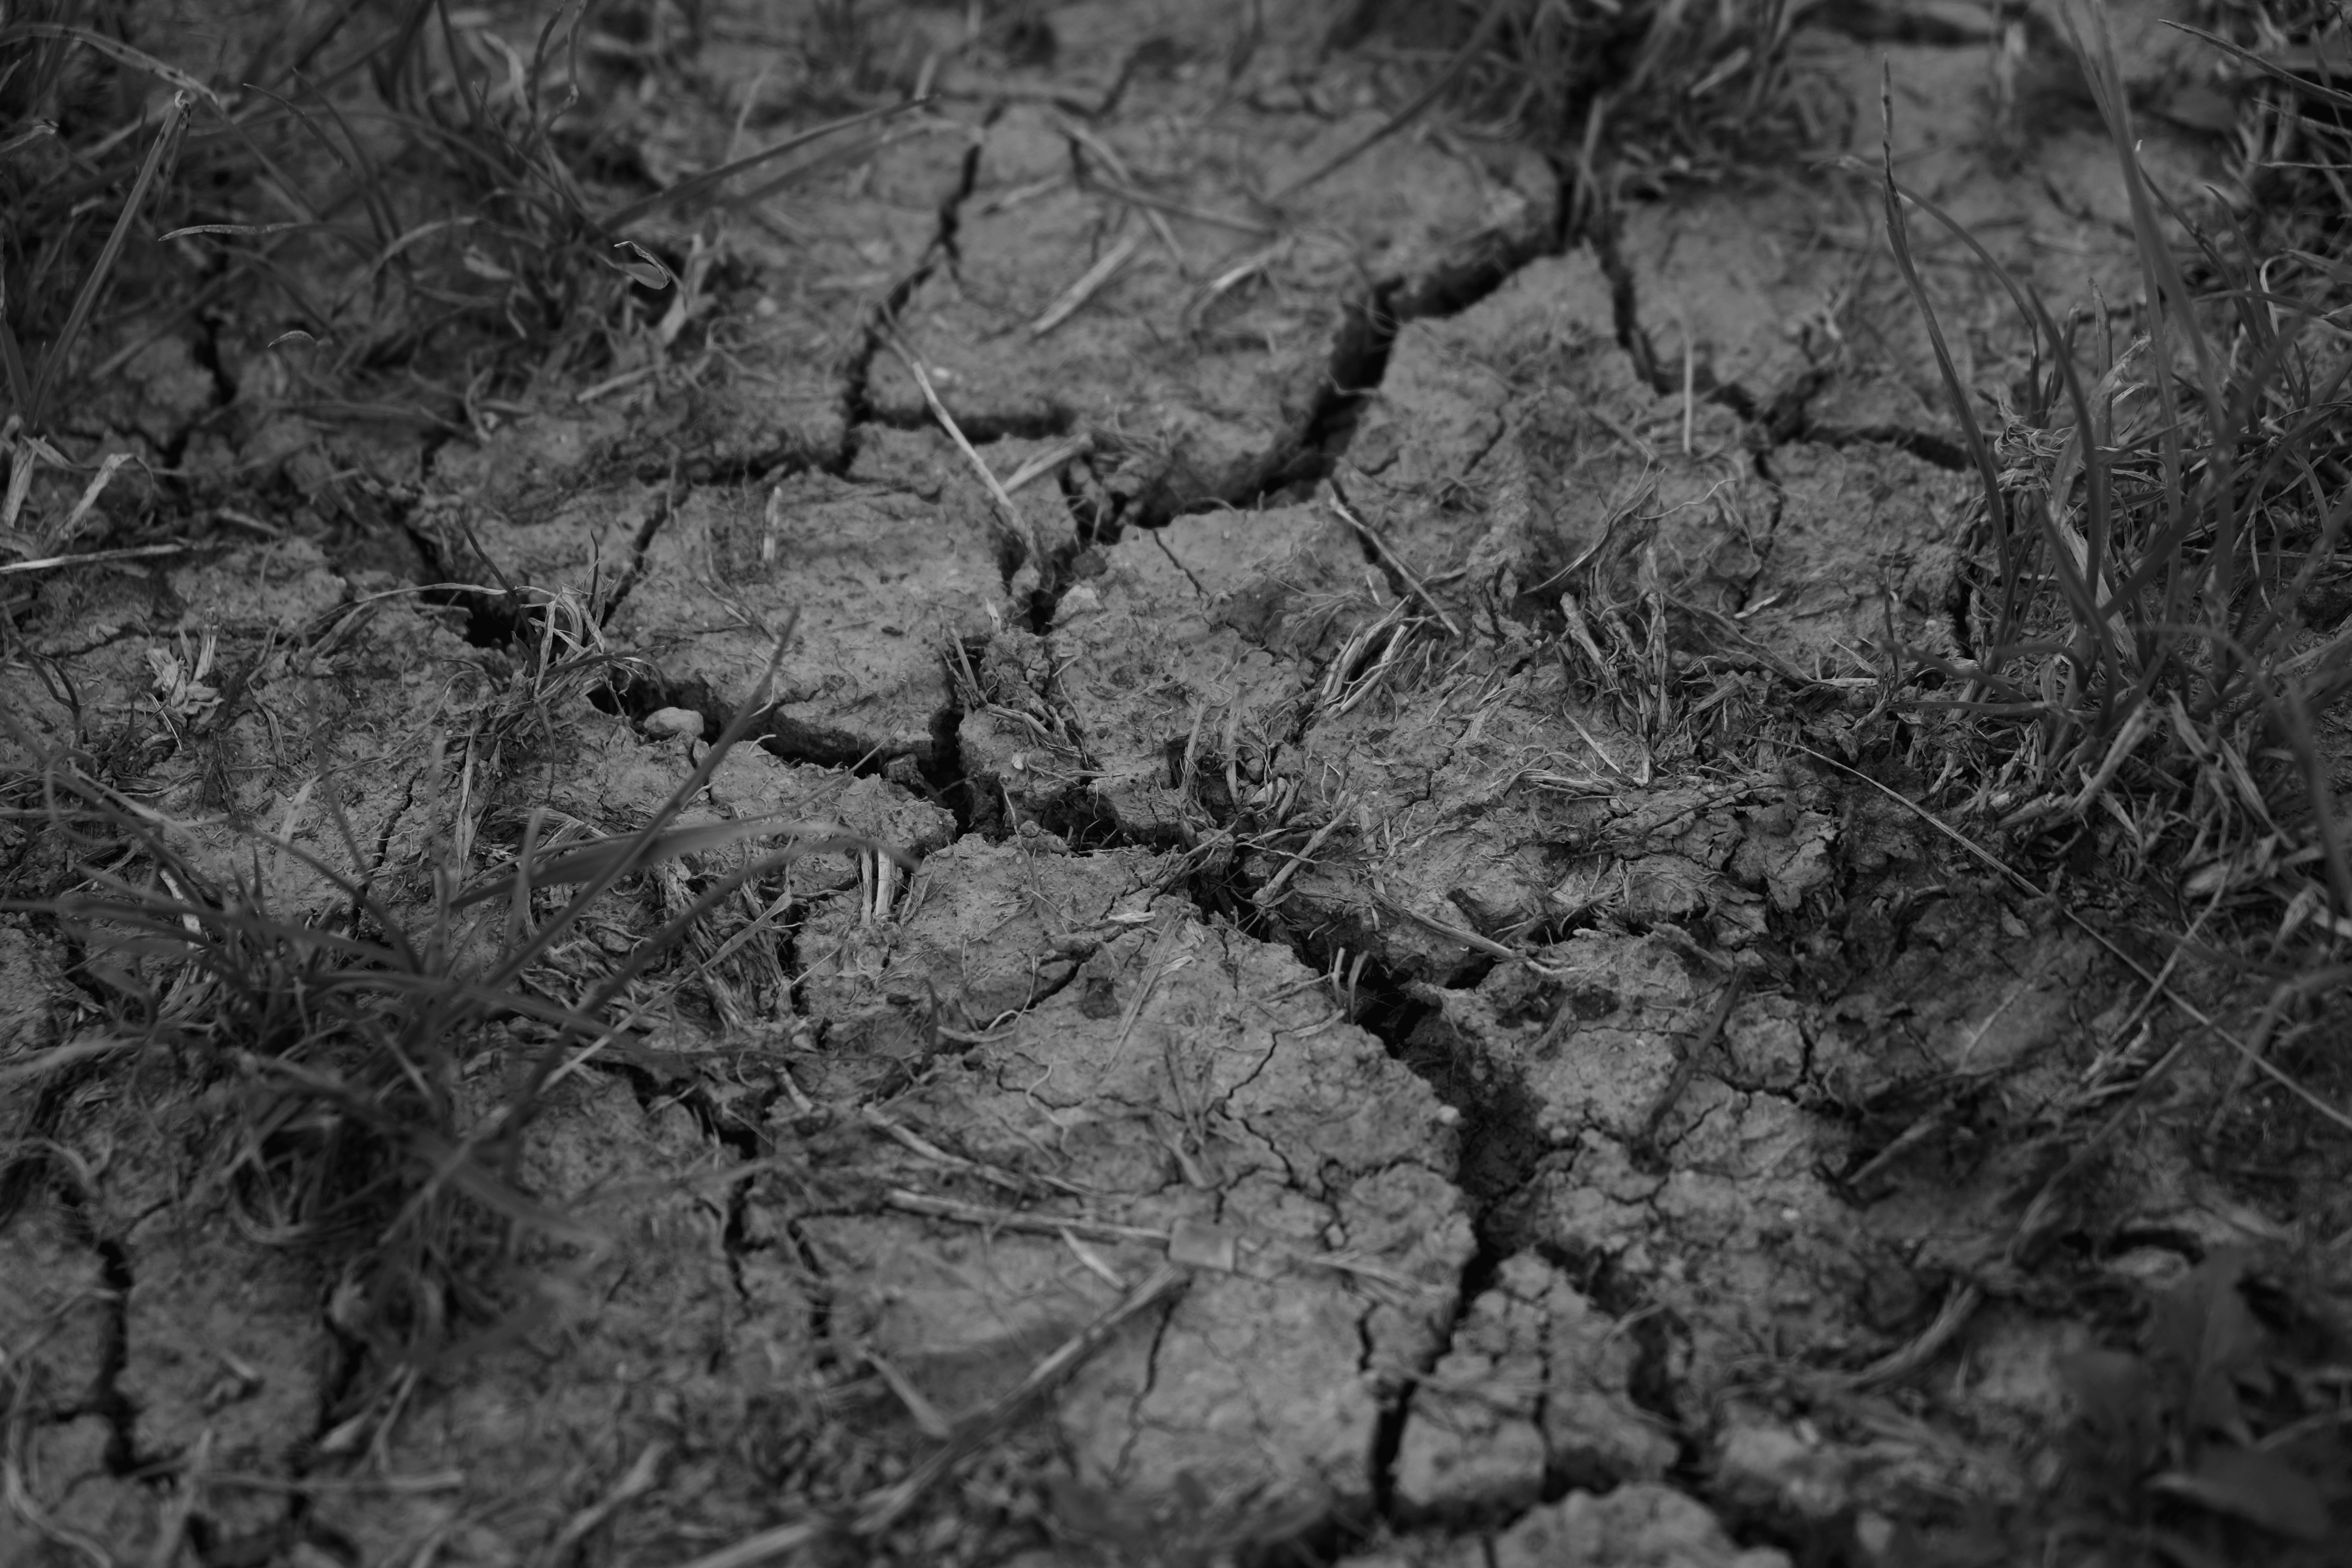
tree, nature, forest, branch, black and white, structure, plant, ground, photography, texture, leaf, frost, trunk, dry, pattern, dirt, broken, soil, rugged, monochrome, ridge, cracked, earth, woodland, cracks, drought, rigid, dry soil, brittle, dehydrated, lack of rain, clay soil, parching, furrowed, short crust pastry, monochrome photography, woody plant